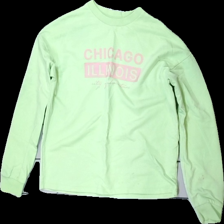
View: front
Type: Sweater
Category: Children
Brand: H&M
Colors: Green, Pink
Material: 59% Cotton 41% Polyester
Pattern: Other
Cut: Regular, C-collar
Size: 146
Season: All
Damage: stained
Damage location: bottom right
Damage 2: stained
Damage 2 location: bottom center
Damage 3: stained
Damage 3 location: bottom left
Price range: <50
Recommended usage: Export
Description: Green sweatshirt with print